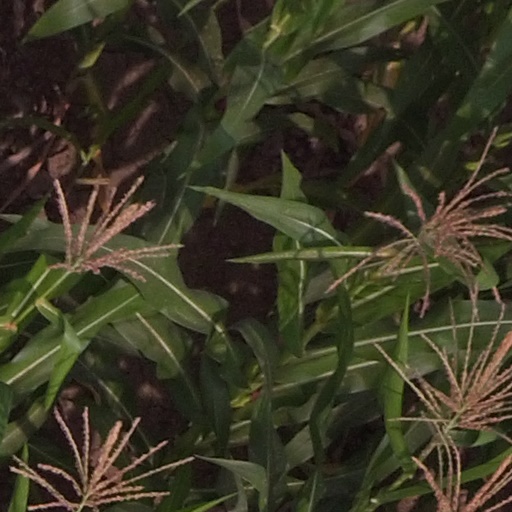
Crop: maize; corn